Scythians

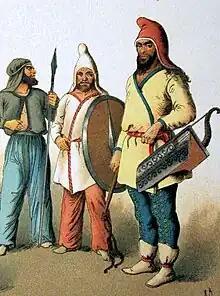
Scythian warriors (reconstruction)

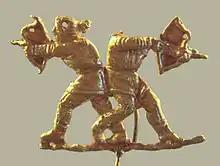
Scythian archers using the Scythian bow, Kerch (ancient Panticapeum), Crimea, 4th century BC. The Scythians were skilled archers whose style of archery influenced that of the Persians and subsequently other nations, including the Greeks.

Drawing on the Biblical narrative and the Graeco-Roman conflation of the Scythians and Celts, early modern European scholars believed that the Celts were Scythians. It therefore became popular among pseudohistorians of the 15th and 16th centuries to claim that the Irish people were the "truest" inheritors of Scythian culture so as both to distinguish and denigrate Irish culture. While these claims in much of Europe were abandoned during the Reformation and Renaissance, British works on Ireland continued to emphasise the alleged Scythian ancestry of the Irish, until it was discredited by early 19th century advances in philology. During the early modern period itself, Hungarian scholars identified the Hungarians with the Huns, and claimed that they descended from Scythians. Therefore, the image of the Scythians among Hungarians was shaped into one of "noble savages" who were valorous and honest, uncouth and hostile to "Western refinement," but at the same time defended "Christian civilisation" from aggression from the East.